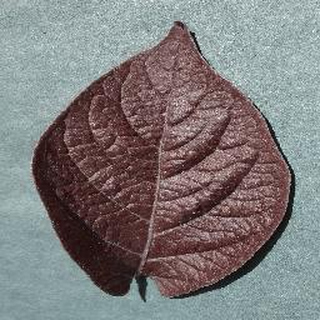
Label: healthy_potato